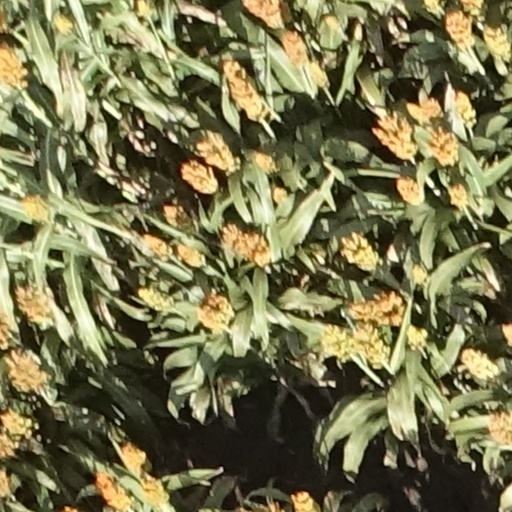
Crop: sorghum